K Line (Los Angeles Metro)

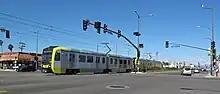
A northbound K Line train in Hyde Park

The line was from its inception intended to offer a connection to LAX via an Automated People Mover (APM). However, at the time the line was designed, it was unclear where exactly that connection would take place. While Metro expected that the connection would be at Aviation/Century station, ultimately the route chosen for the LAX Automated People Mover intersected with the new line at 96th Street, about half a mile to the north, requiring the design of an additional station while the overall line was still under construction.